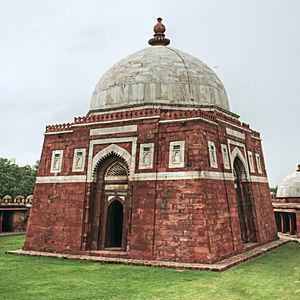
Ghazi Malik est sultan de Delhi sous le nom de Ghiyath al-Din Tughlûq du 6 septembre 1320 à sa mort en 1325. Il est le fondateur de la Dynastie des Tughlûq qui règne sur le sultanat de Delhi de 1321 à 1398.